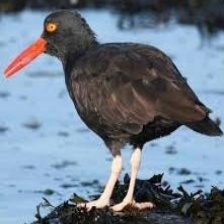
Species: AFRICAN OYSTER CATCHER
Scientific name: HAEMATOPUS MOQUINI
ImageNet parent category: oystercatcher